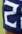
Number: 2